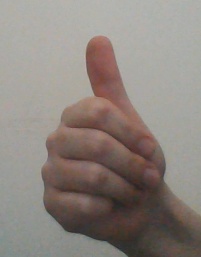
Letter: aleff